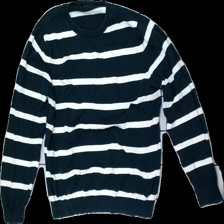
View: front
Type: Sweater
Category: Ladies
Brand: Not in the list
Colors: Blue, White
Material: 100% Cotton
Pattern: Other
Cut: Regular, C-collar
Size: L
Price range: <50
Recommended usage: Recycle
Description: Blue and white striped knitted sweater
Comment: washed out